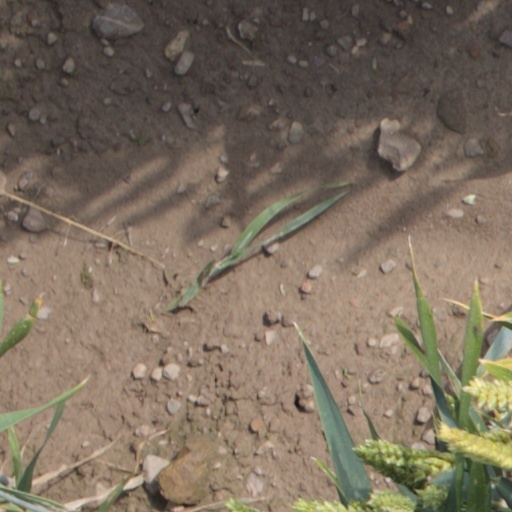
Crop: wheat